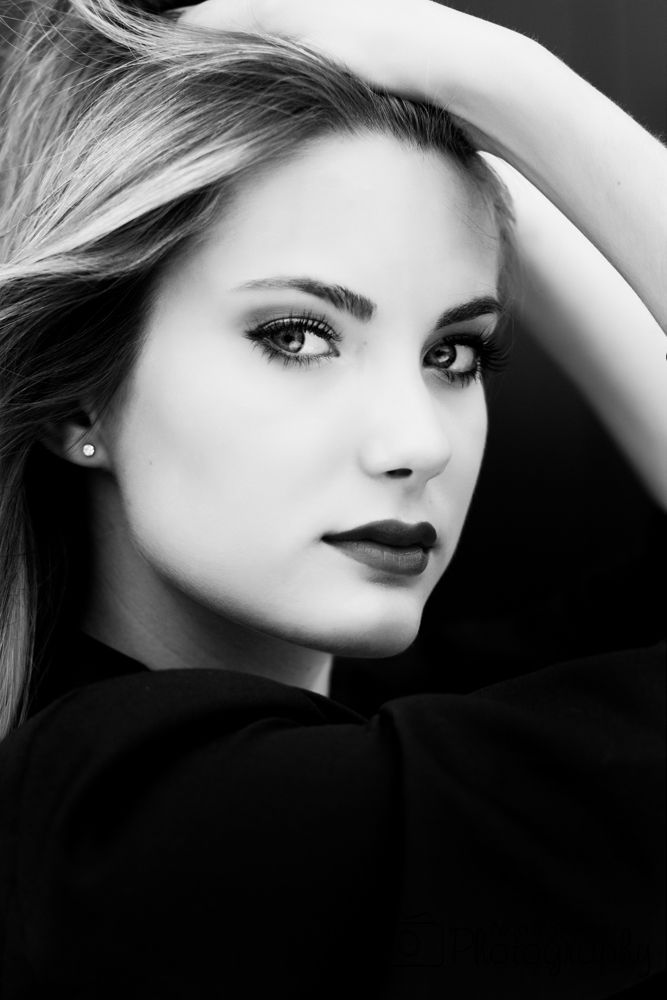
Gender: women